Justin Lee Collins

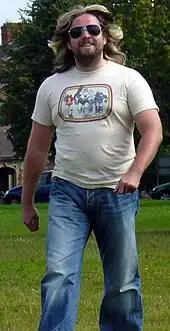
Collins in 2007

In 2002, Collins made shows for Bravo and MTV and became the host of the companion show for the first series of "Strictly Come Dancing". He was replaced by Claudia Winkleman the following year and the show moved from BBC Three to BBC Two.